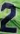
Number: 2